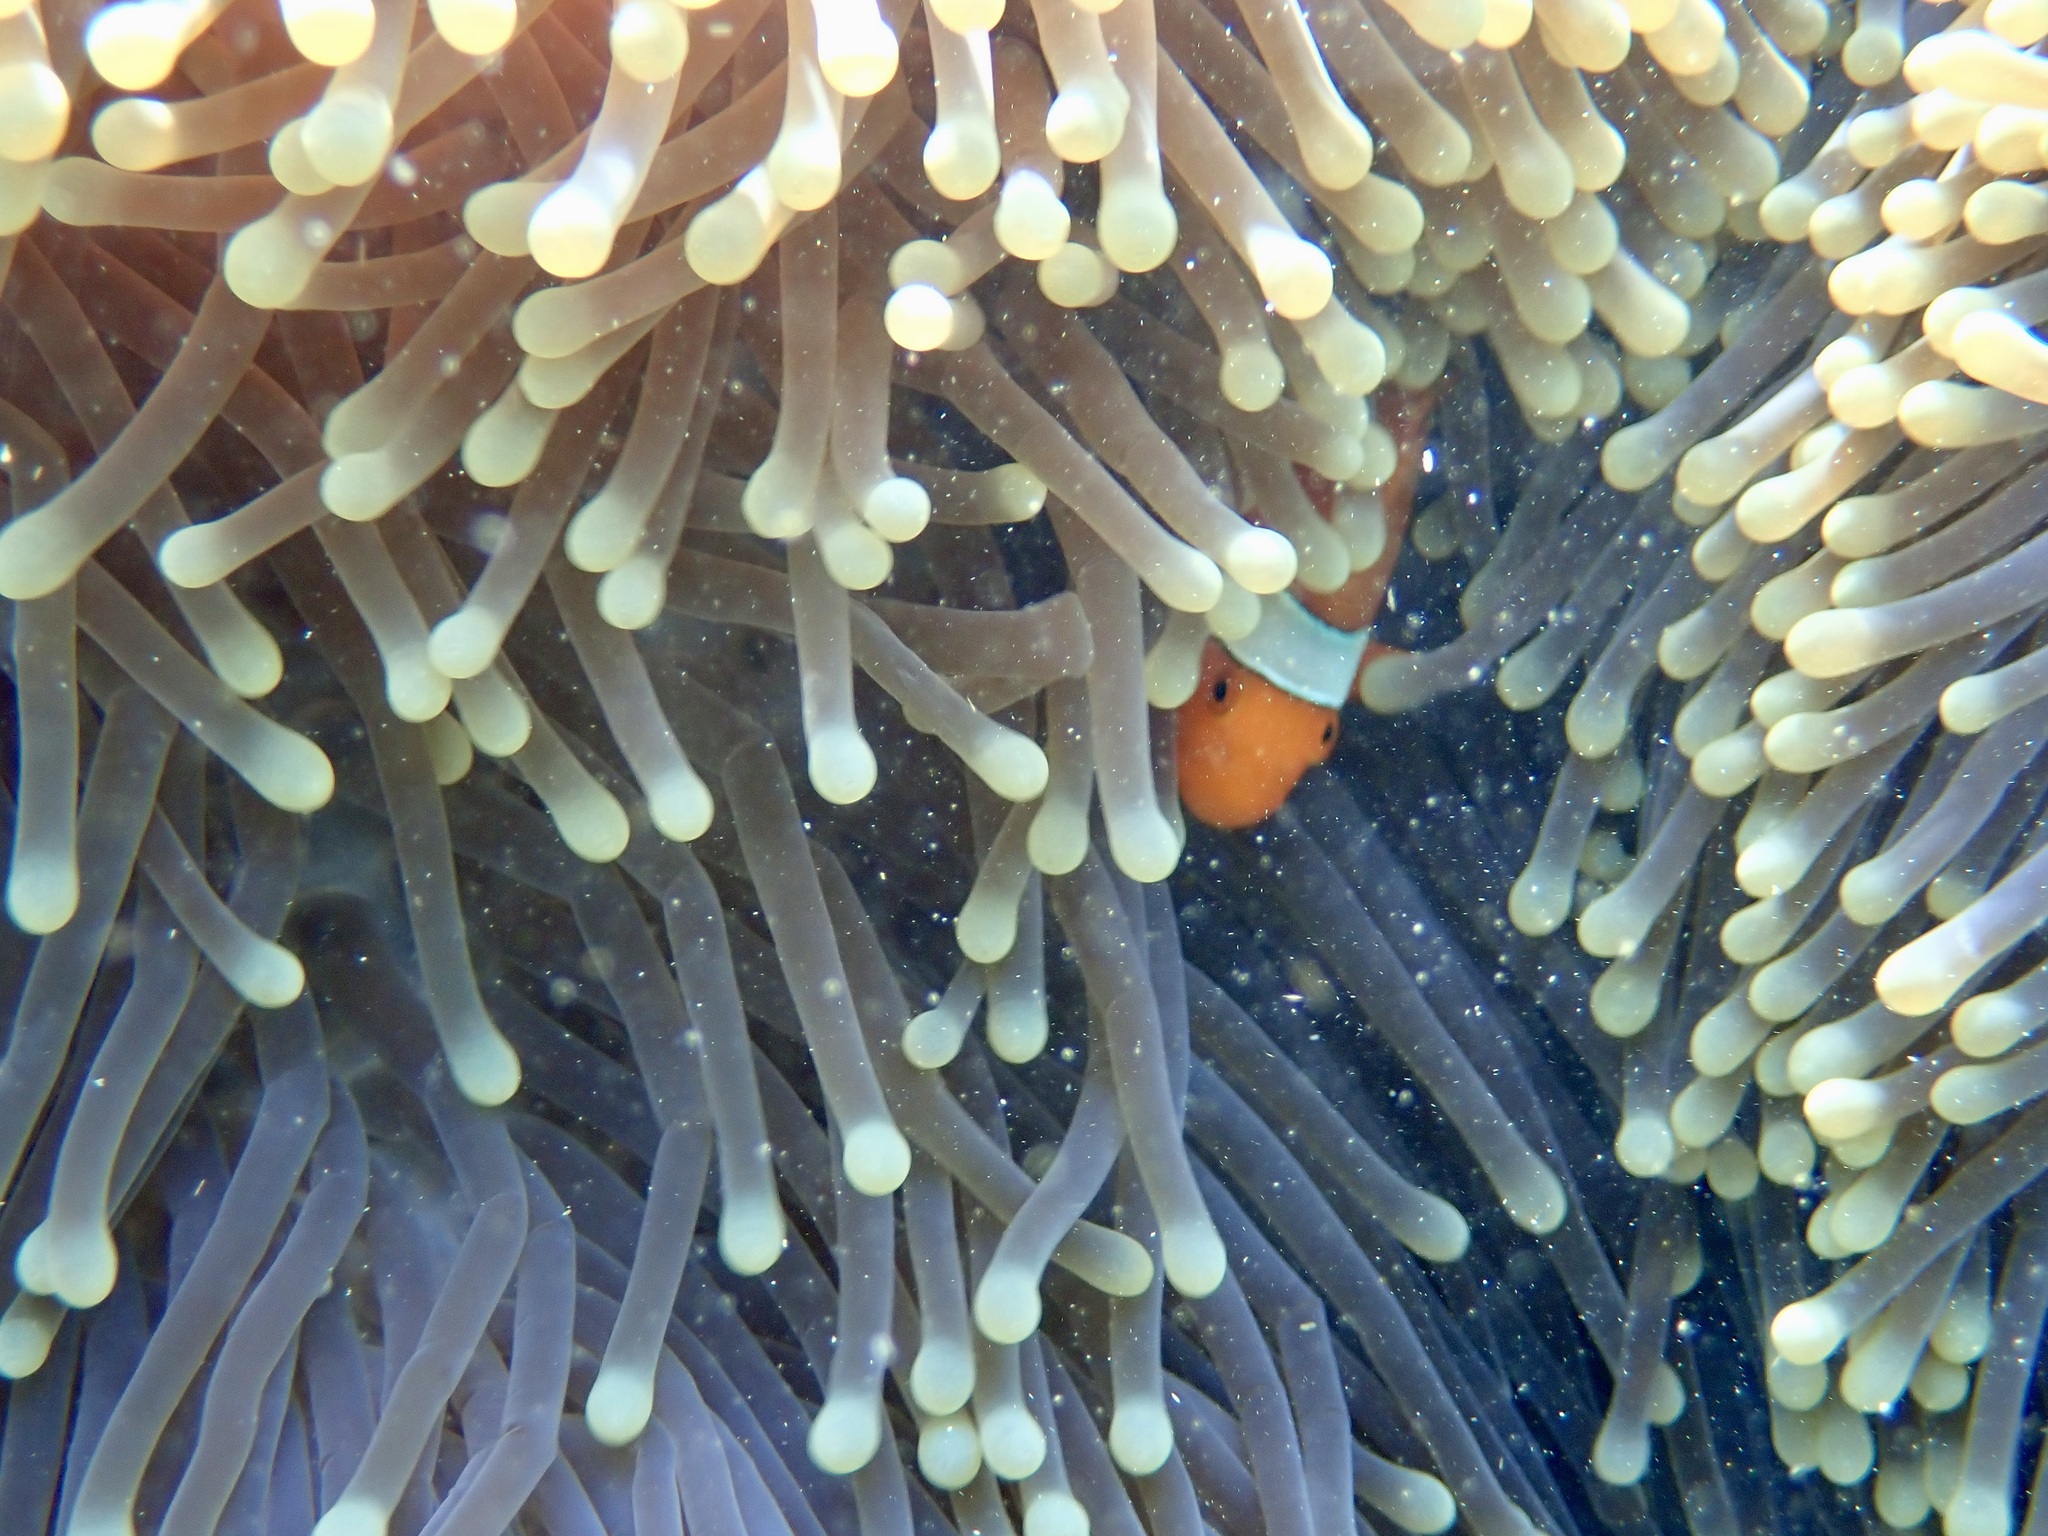
Amphiprion ocellaris (Ocellaris Anemonefish)